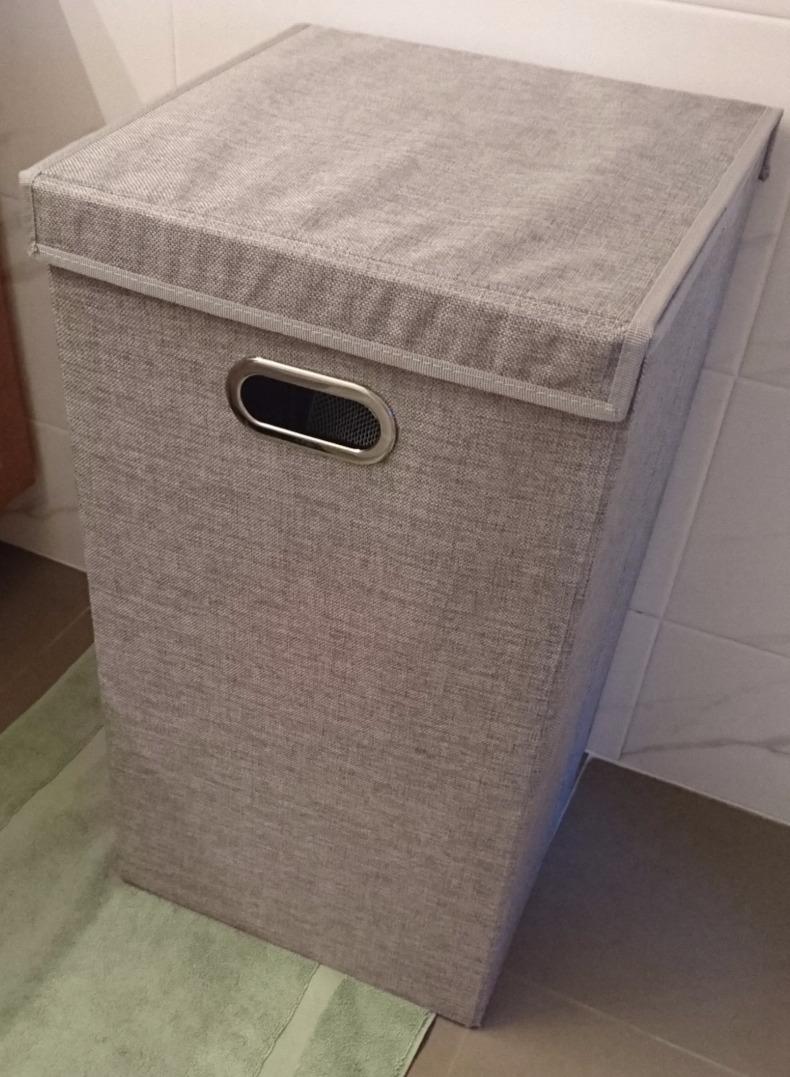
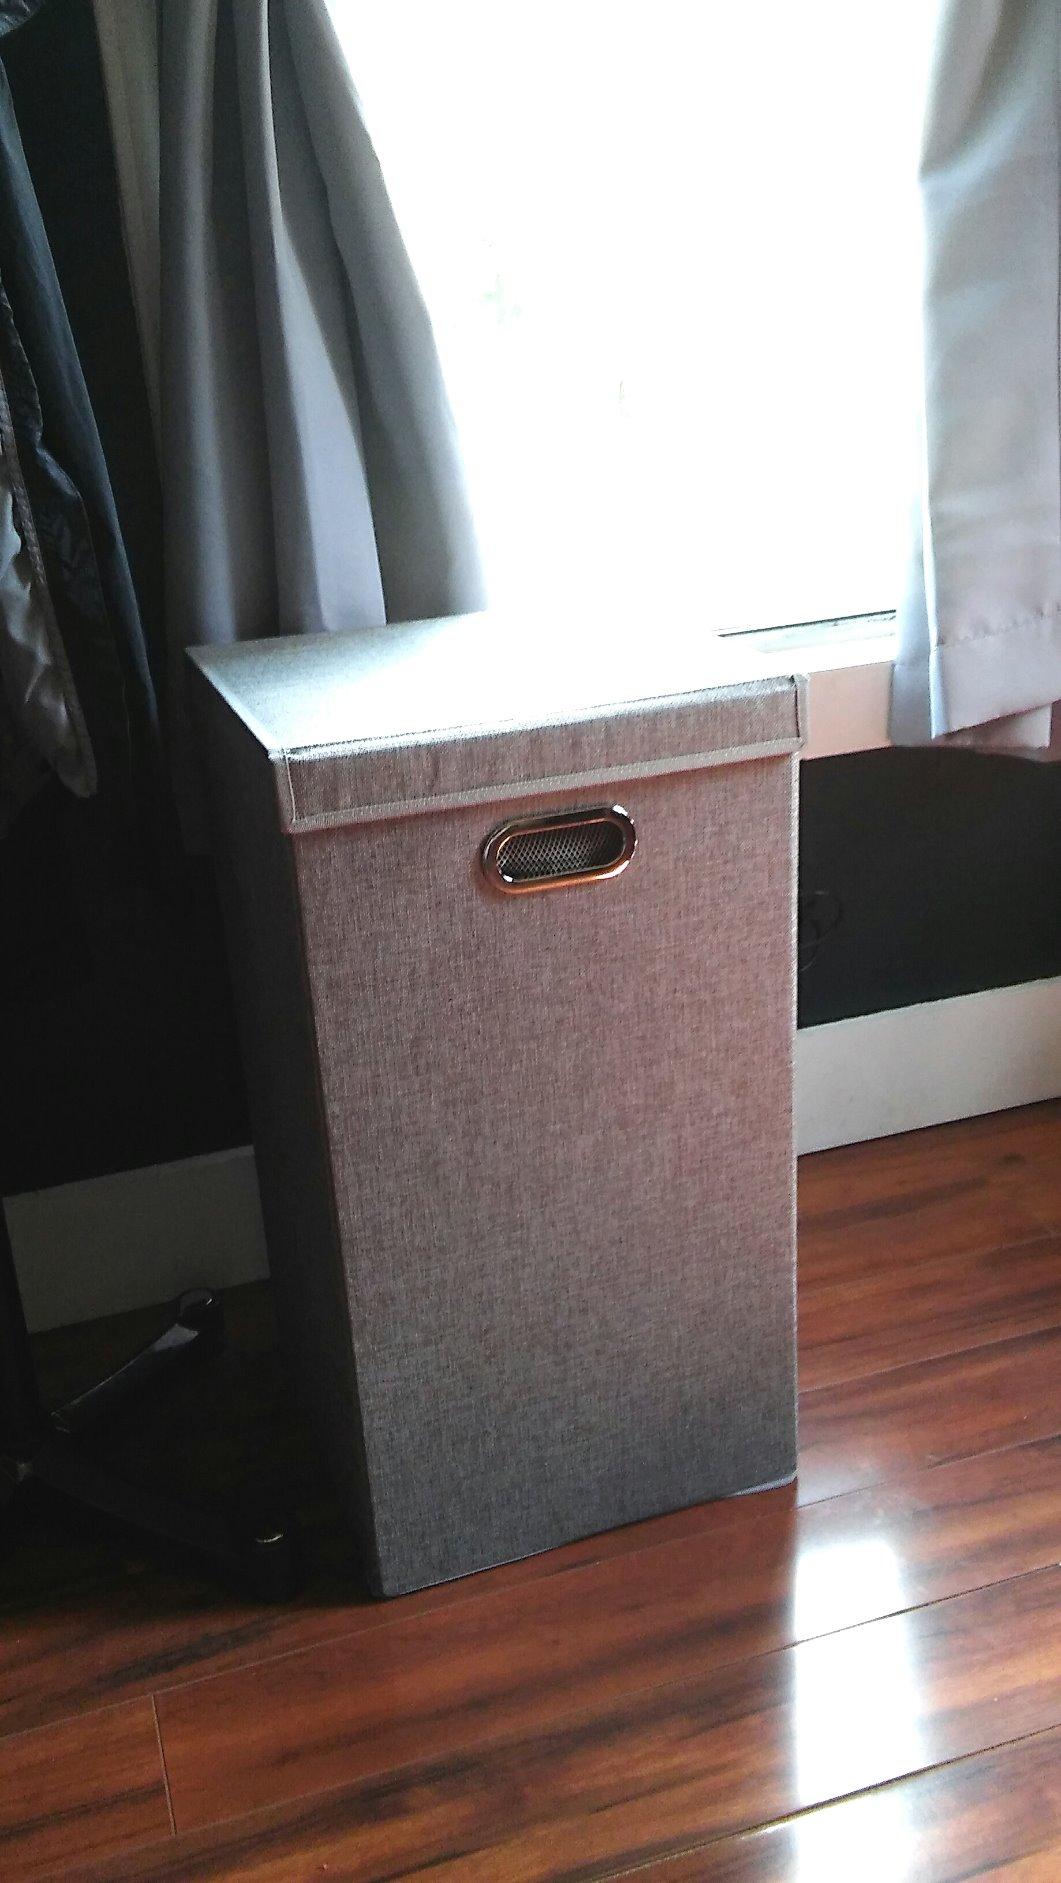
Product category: items_hamper
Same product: yes